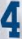
Number: 4